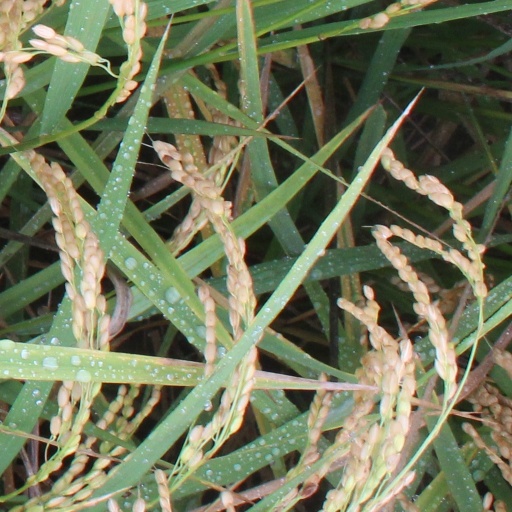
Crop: rice